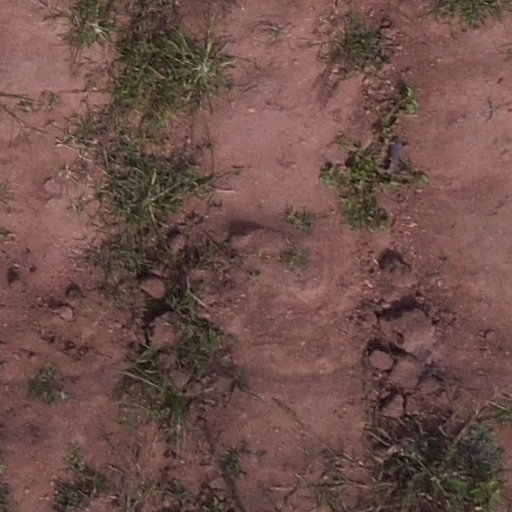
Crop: maize; corn